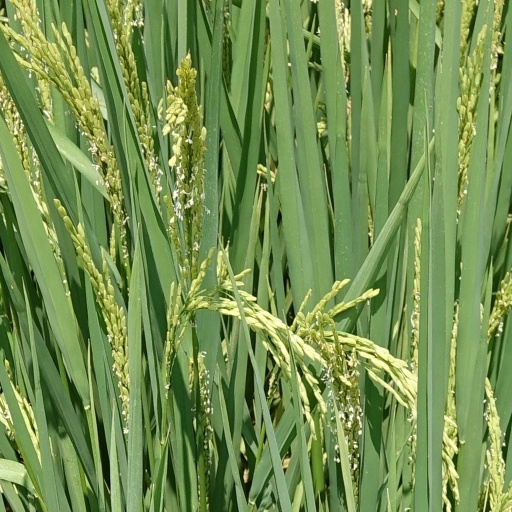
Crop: rice